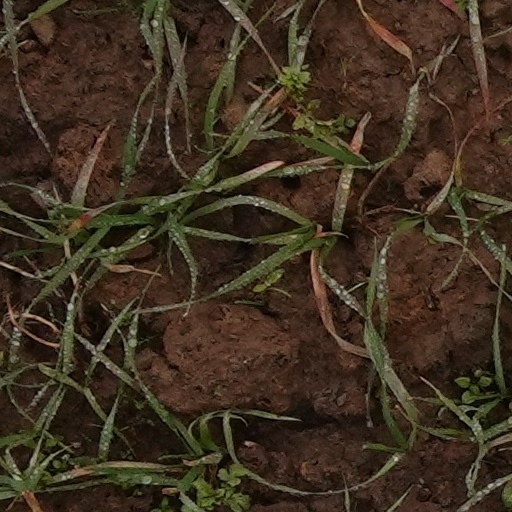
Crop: wheat